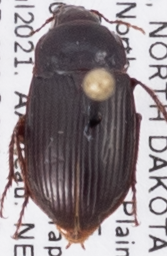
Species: Amara obesa
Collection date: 2021-07-13
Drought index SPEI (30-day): -0.54
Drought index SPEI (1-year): -2.09
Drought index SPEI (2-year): -1.106